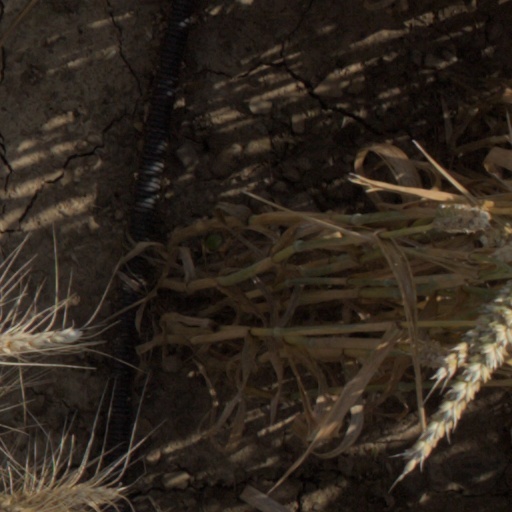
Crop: wheat